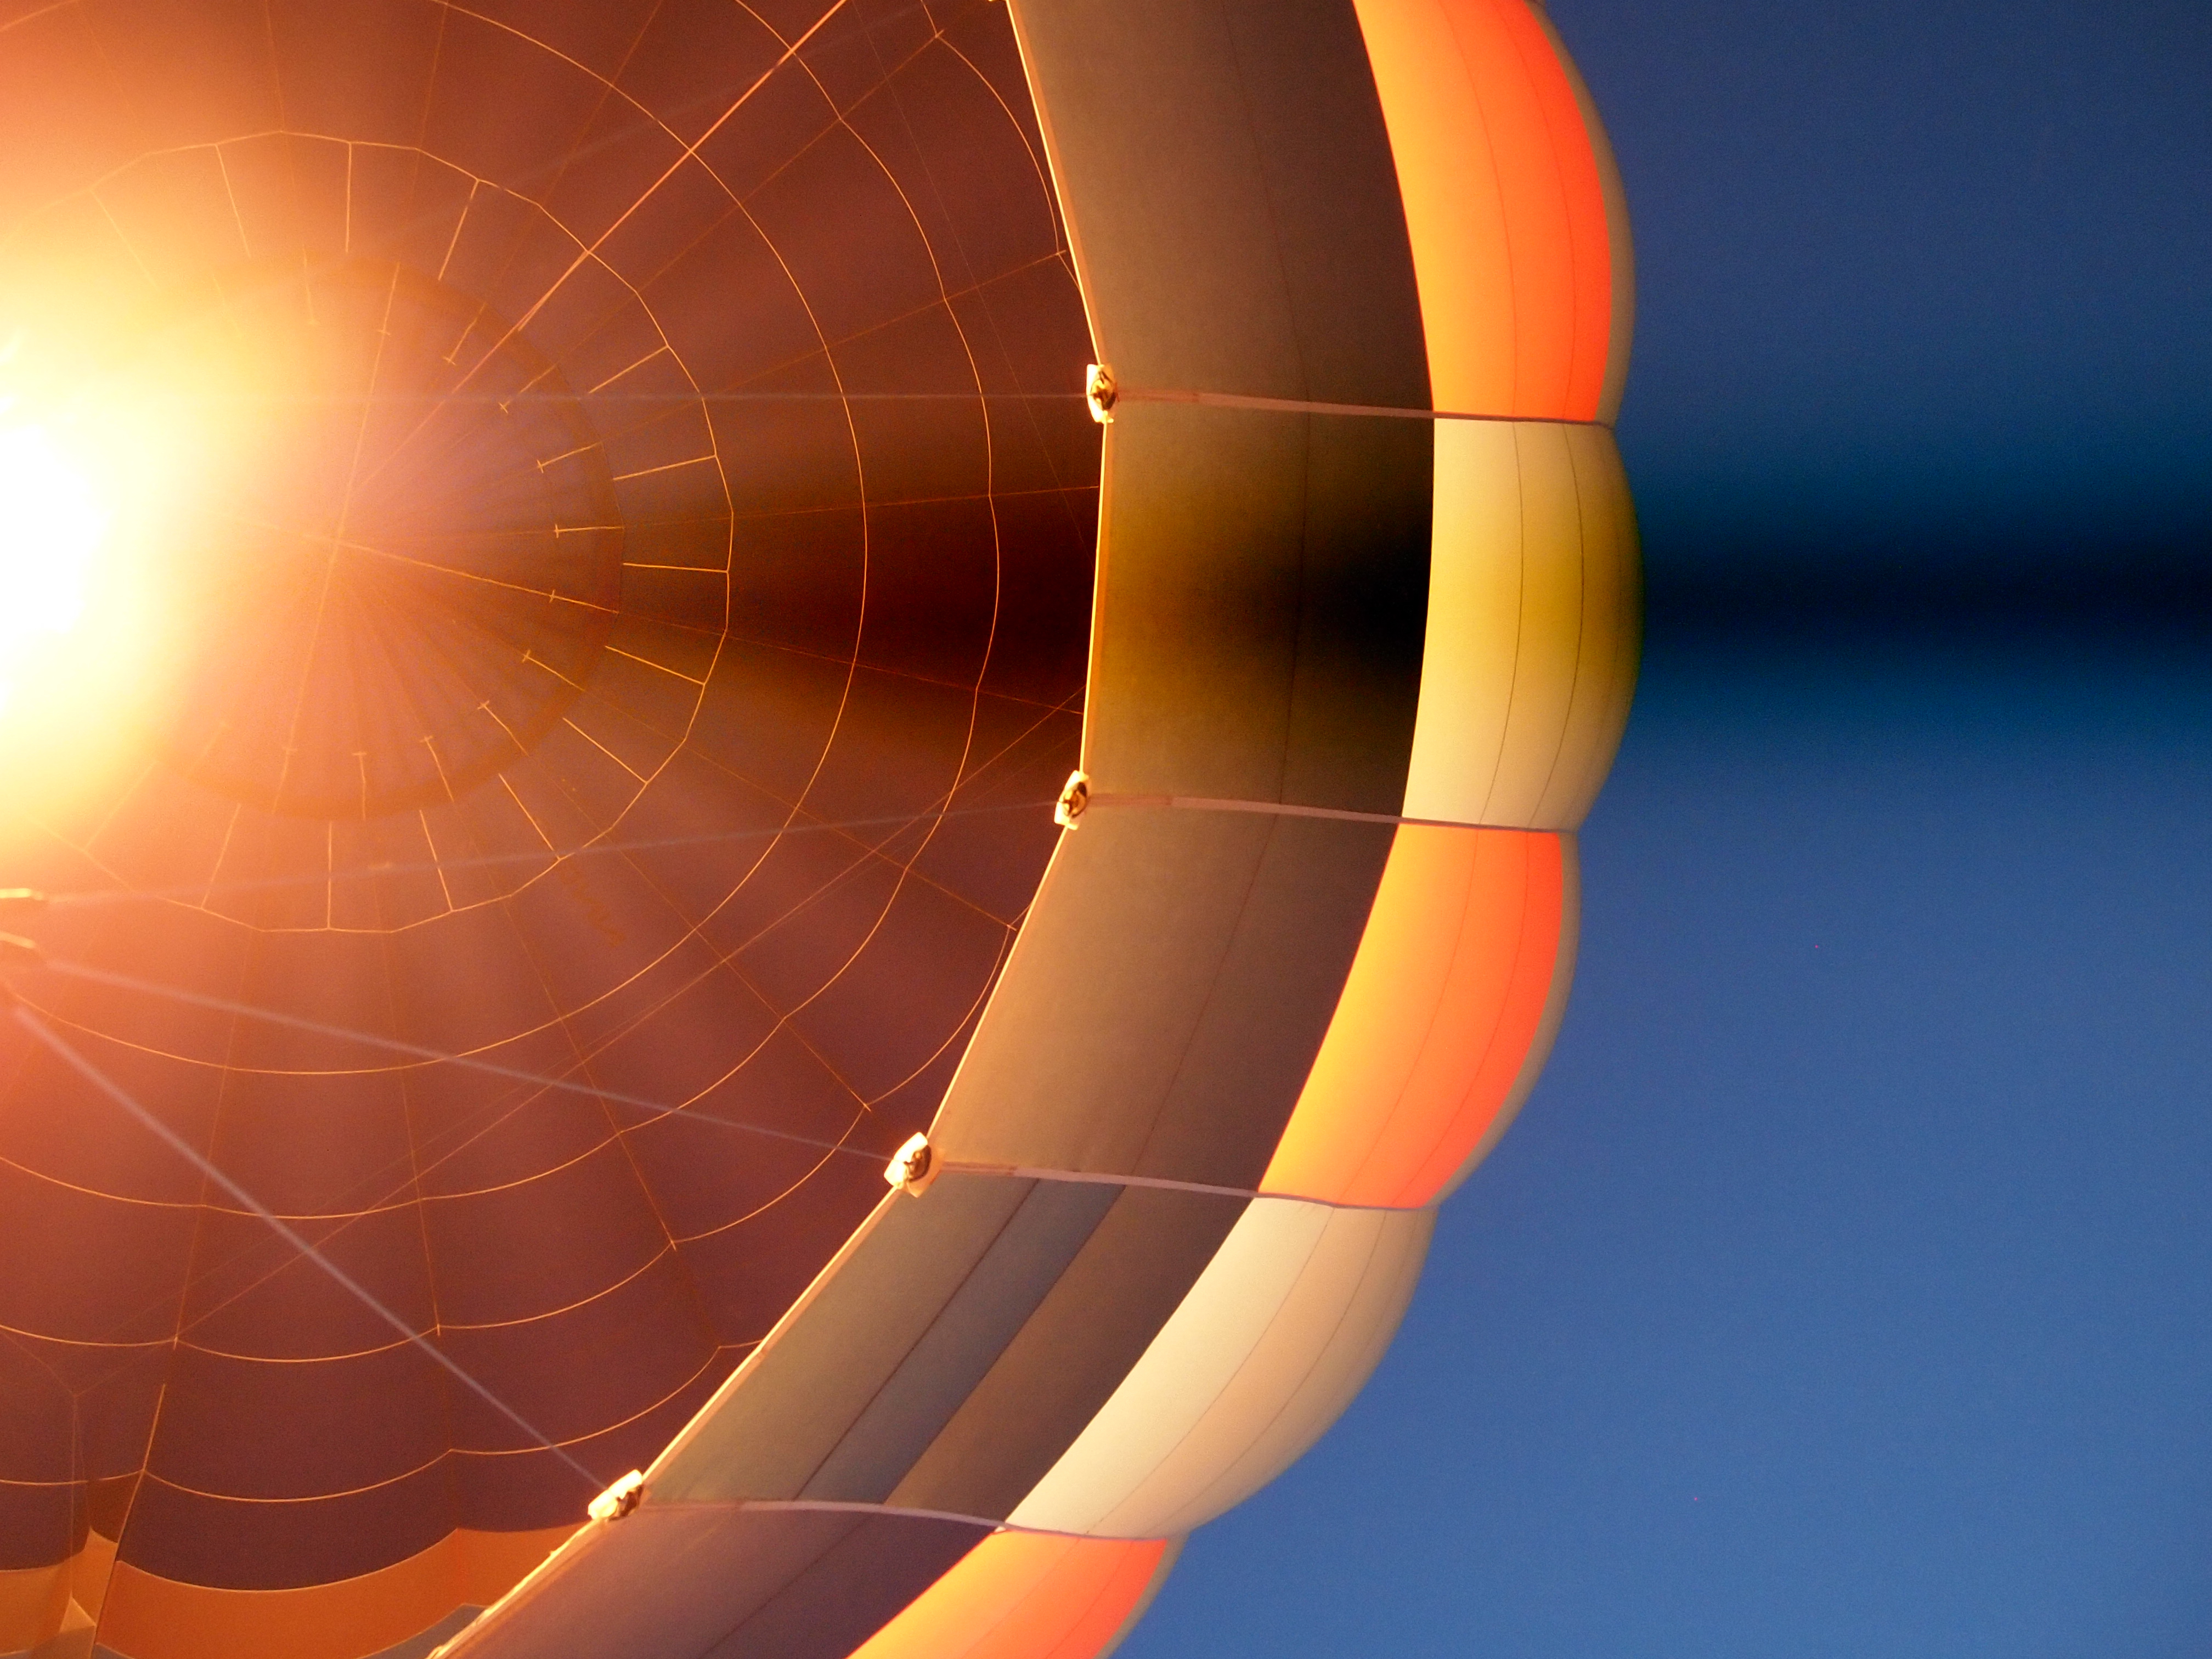
air, balloon, hot air balloon, aircraft, line, vehicle, circle, sphere, rise, shape, screenshot, atmosphere of earth, computer wallpaper, hot balloon